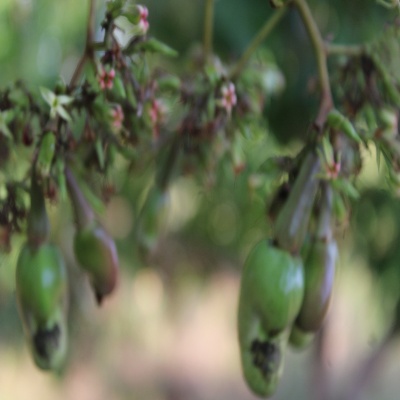
Crop: Cashew
Condition: healthy